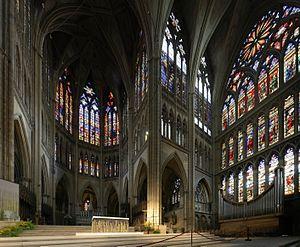
Une partie des vitraux de la cathédrale Saint-Étienne de Metz. Le choeur se trouve sur la partie gauche de l'image, au fond et la partie droite du transept à droite. Parmi les cathédrales de France, la cathédrale Saint-Étienne de Metz est celle à la plus grande surface de vitraux et à la troisième plus haute nef. Cette image est réalisée en collant deux rangées de trois images à l'aide d'Hugin. Quelques erreurs de collages ont été gommées avec Gimp.
Le diocèse de Metz est une église particulière de l'Église catholique latine en France. Il couvre le département de la Moselle. Son évêché se situe à Metz où l’ancienne abbaye Sainte-Glossinde sert de lieu de résidence à l’évêque et de siège pour l’administration diocésaine, l’officialité et les bureaux des pèlerinages diocésains.